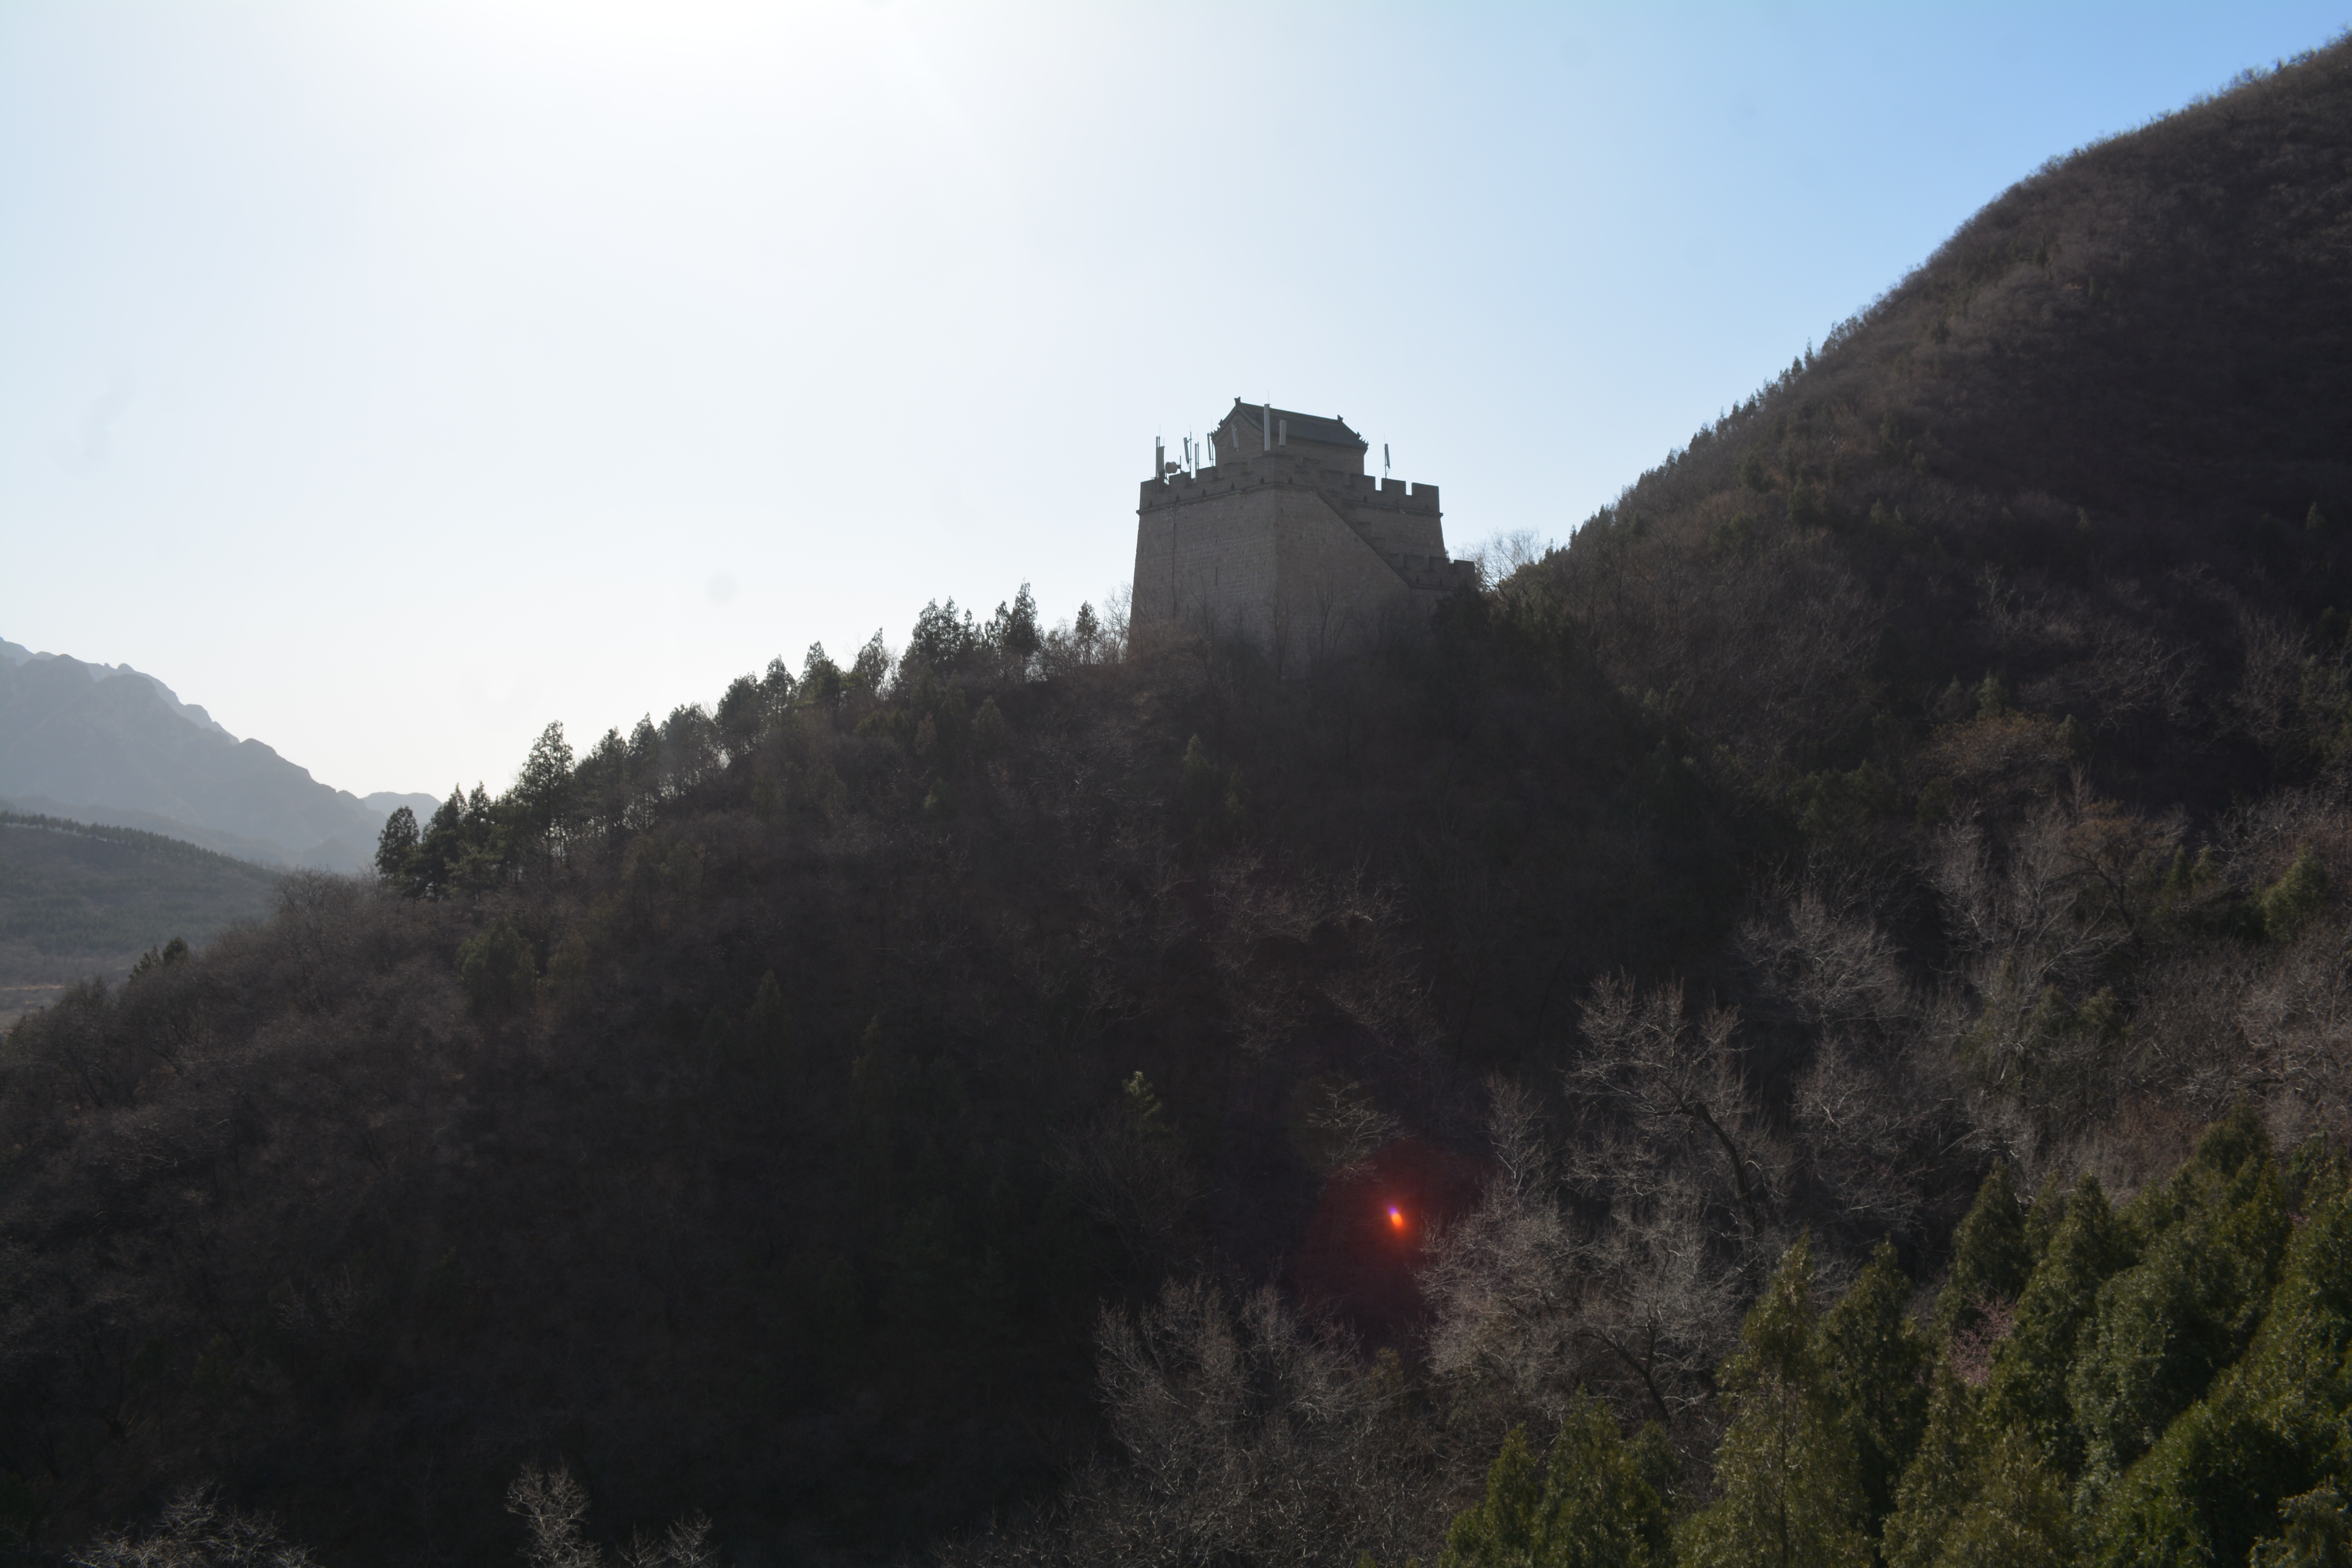
rock, mountain, hill, mountain range, cliff, terrain, ridge, summit, landform, geographical feature, atmospheric phenomenon, mountainous landforms, geological phenomenon